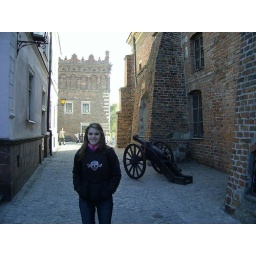
A side street in Sandomierz. The square is behind me, the big building is the town hall.